Novena to Saint Michael

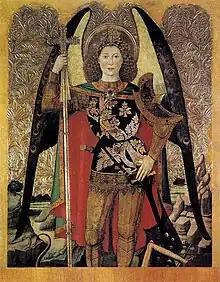
Archangel Michael by Jaime Huguet, 1456.

The Novena to Saint Michael is a Roman Catholic Novena prayed to Saint Michael the Archangel. Like all other novenas it is prayed on nine consecutive days with a specific intention.